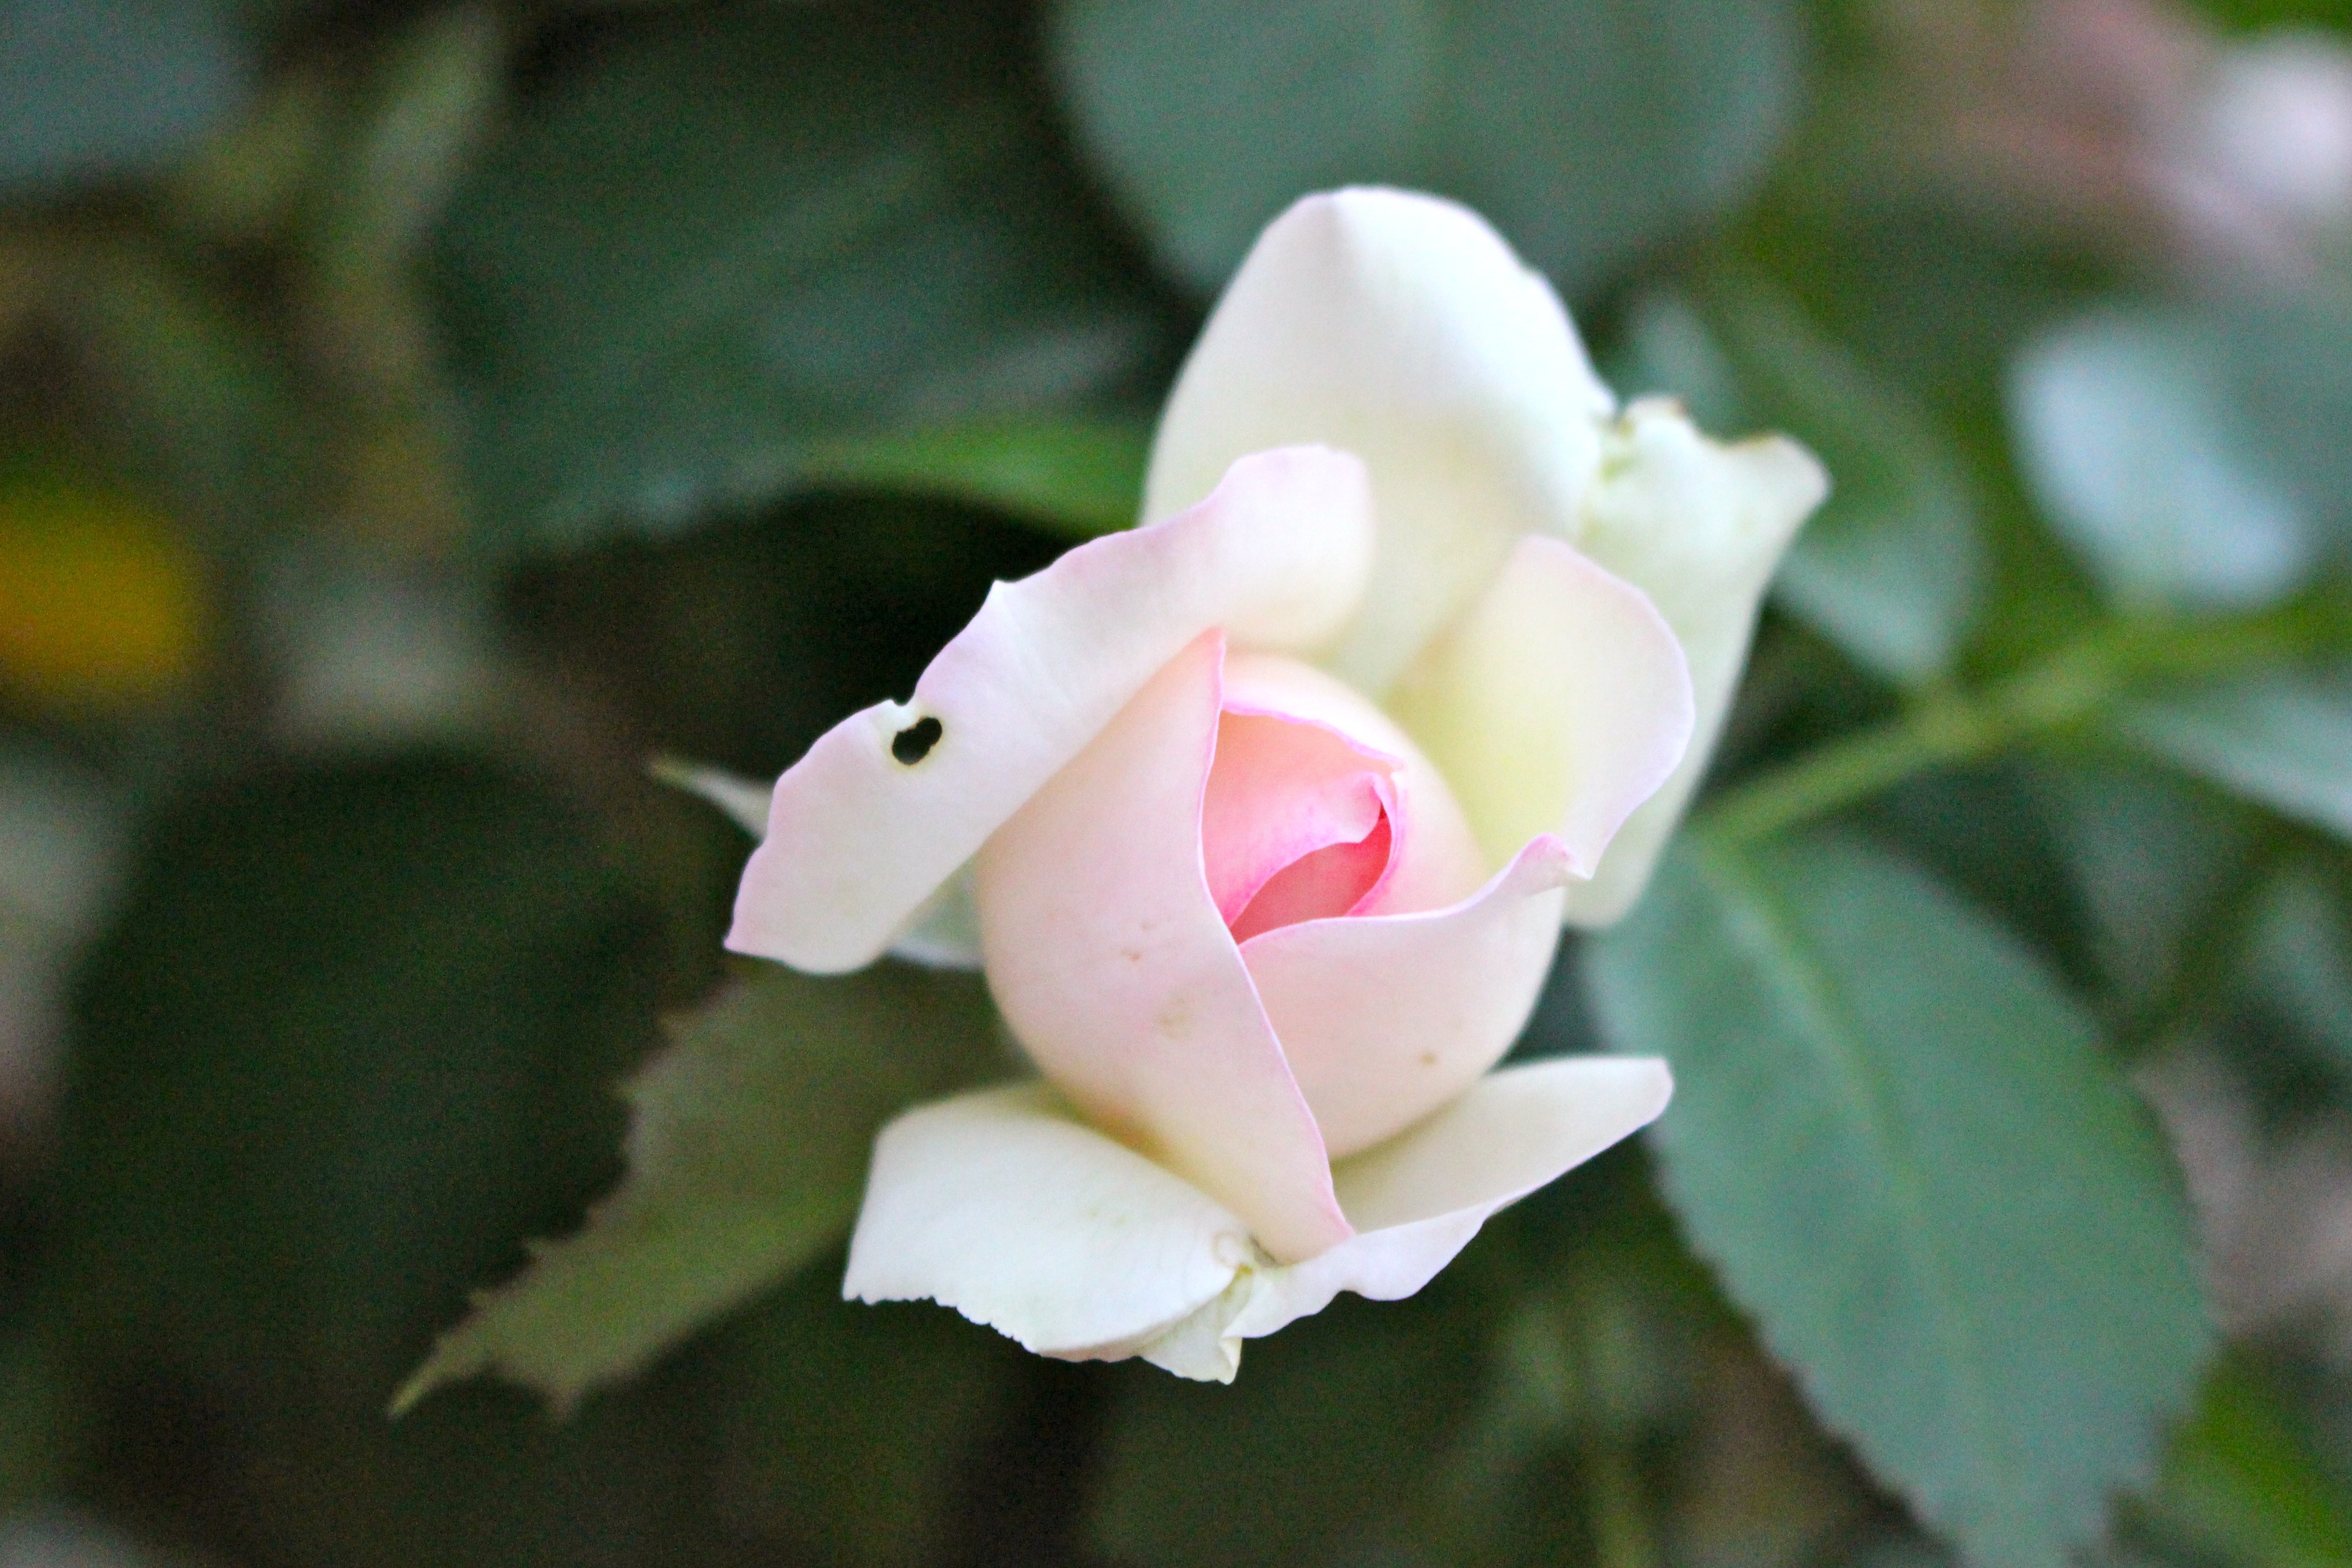
blossom, plant, flower, petal, rose, botany, pink, flora, button, close up, macro photography, flowering plant, garden roses, rose family, old rose, which opens, land plant